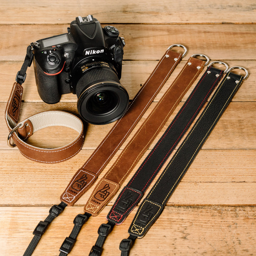
the best gift for photographers - wrist strap - black / blue - lucky camera straps - genuine leather camera strap personalised handmade